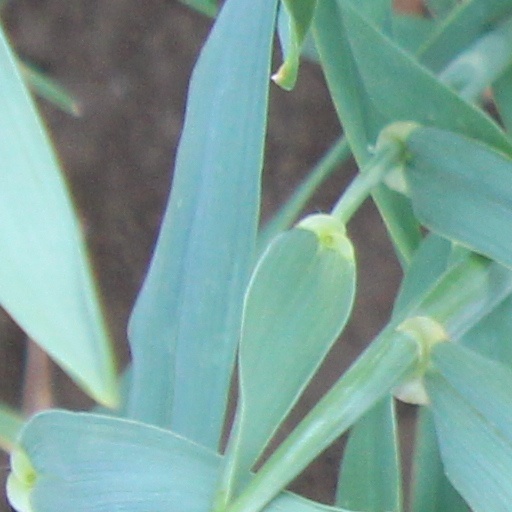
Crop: wheat